Arnsburg Abbey

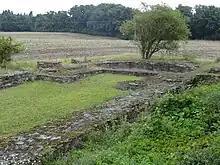
Remains of "Burg Arnsburg"

The area then disappeared from history until the Middle Ages. In between, it was settled by the Franks but whether there was a continuity of use of the Arnsburg area is unknown. Research is currently under way in this regard with excavations at "Villa Arnesburg", a place mentioned in 1151 and 1174. This village was later abandoned ("Wüstung") but may have been a local place of settlement in late Antiquity, bridging the abandonment of the "castrum" and the building of the castles.